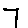
Label: 7